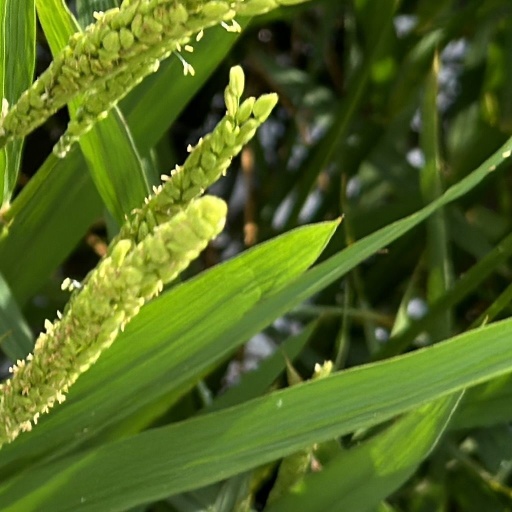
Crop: rice